2017–2021 New York City transit crisis

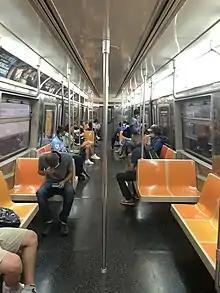
During the COVID-19 pandemic, People seen with face masks practicing social distancing.

The newly reorganized Staten Island express bus network went into effect on August 19, 2018. The following day, Andy Byford held the first town hall for the Fast Forward plan at York College in Jamaica, Queens. In internal emails released the same month, the MTA indicated that as a result of budget cuts, some subway staffing and car-cleaning jobs might be eliminated. In addition, the expansion of Select Bus Service in the outer boroughs would be halted until 2021 while the city's bus network was being re-evaluated.